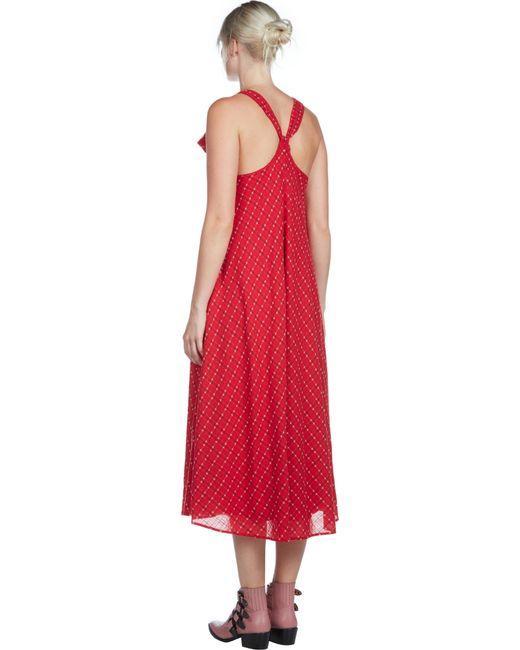
Slim Fit rotes Midikleid im Netzdesign für Damen